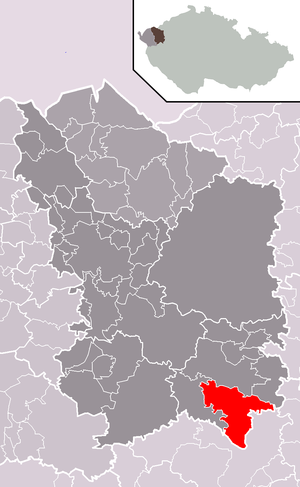
Pšov est une commune du district de Karlovy Vary, dans la région de Karlovy Vary, en République tchèque. Sa population s'élevait à 565 habitants en 2018.